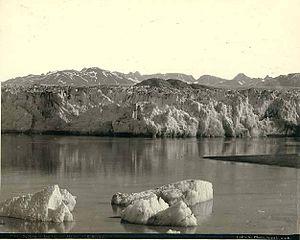
Le glacier Muir est un glacier du parc national de Glacier Bay, dans l'État américain de l'Alaska. Il fait actuellement environ 700 mètres de large à son extrémité. Au milieu des années 1980, c'était un glacier côtier et des icebergs vêlés formaient un mur de glace de 90 m de hauteur.